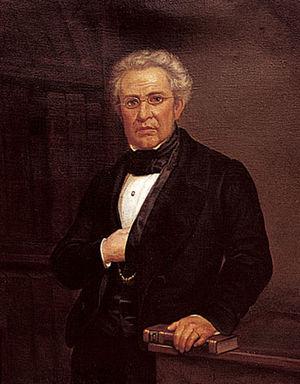
Lucas Ignacio José Joaquín Pedro de Alcántara Juan Bautista Francisco de Paula Alamán y Escalada était un homme politique mexicain, membre du Pouvoir exécutif suprême au Mexique entre 23 décembre 1829 et 1ᵉʳ janvier 1830 avec les membres titulaires Pedro Vélez y Zúñiga et Luis Quintanar.
Les Élections générales mexicaines de 1828 se sont organisés le 3 décembre 1828 suivant celles de 1824, afin de renouveler la Chambre des députés et trouvé un successeur au Guadalupe Victoria.